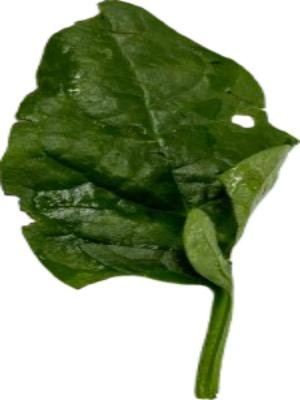
Label: Pest-Damage